Harold James (historian)

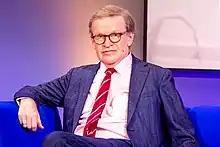

Harold James (born 19 January 1956 in Bedford, United Kingdom) is an economic historian specialising in the history of Germany and European economic history. He is a Professor of History at Princeton University as well as the university's Princeton School of Public and International Affairs. He currently writes monthly columns for Project Syndicate covering economic history. He is also a senior fellow at the Centre for International Governance Innovation.